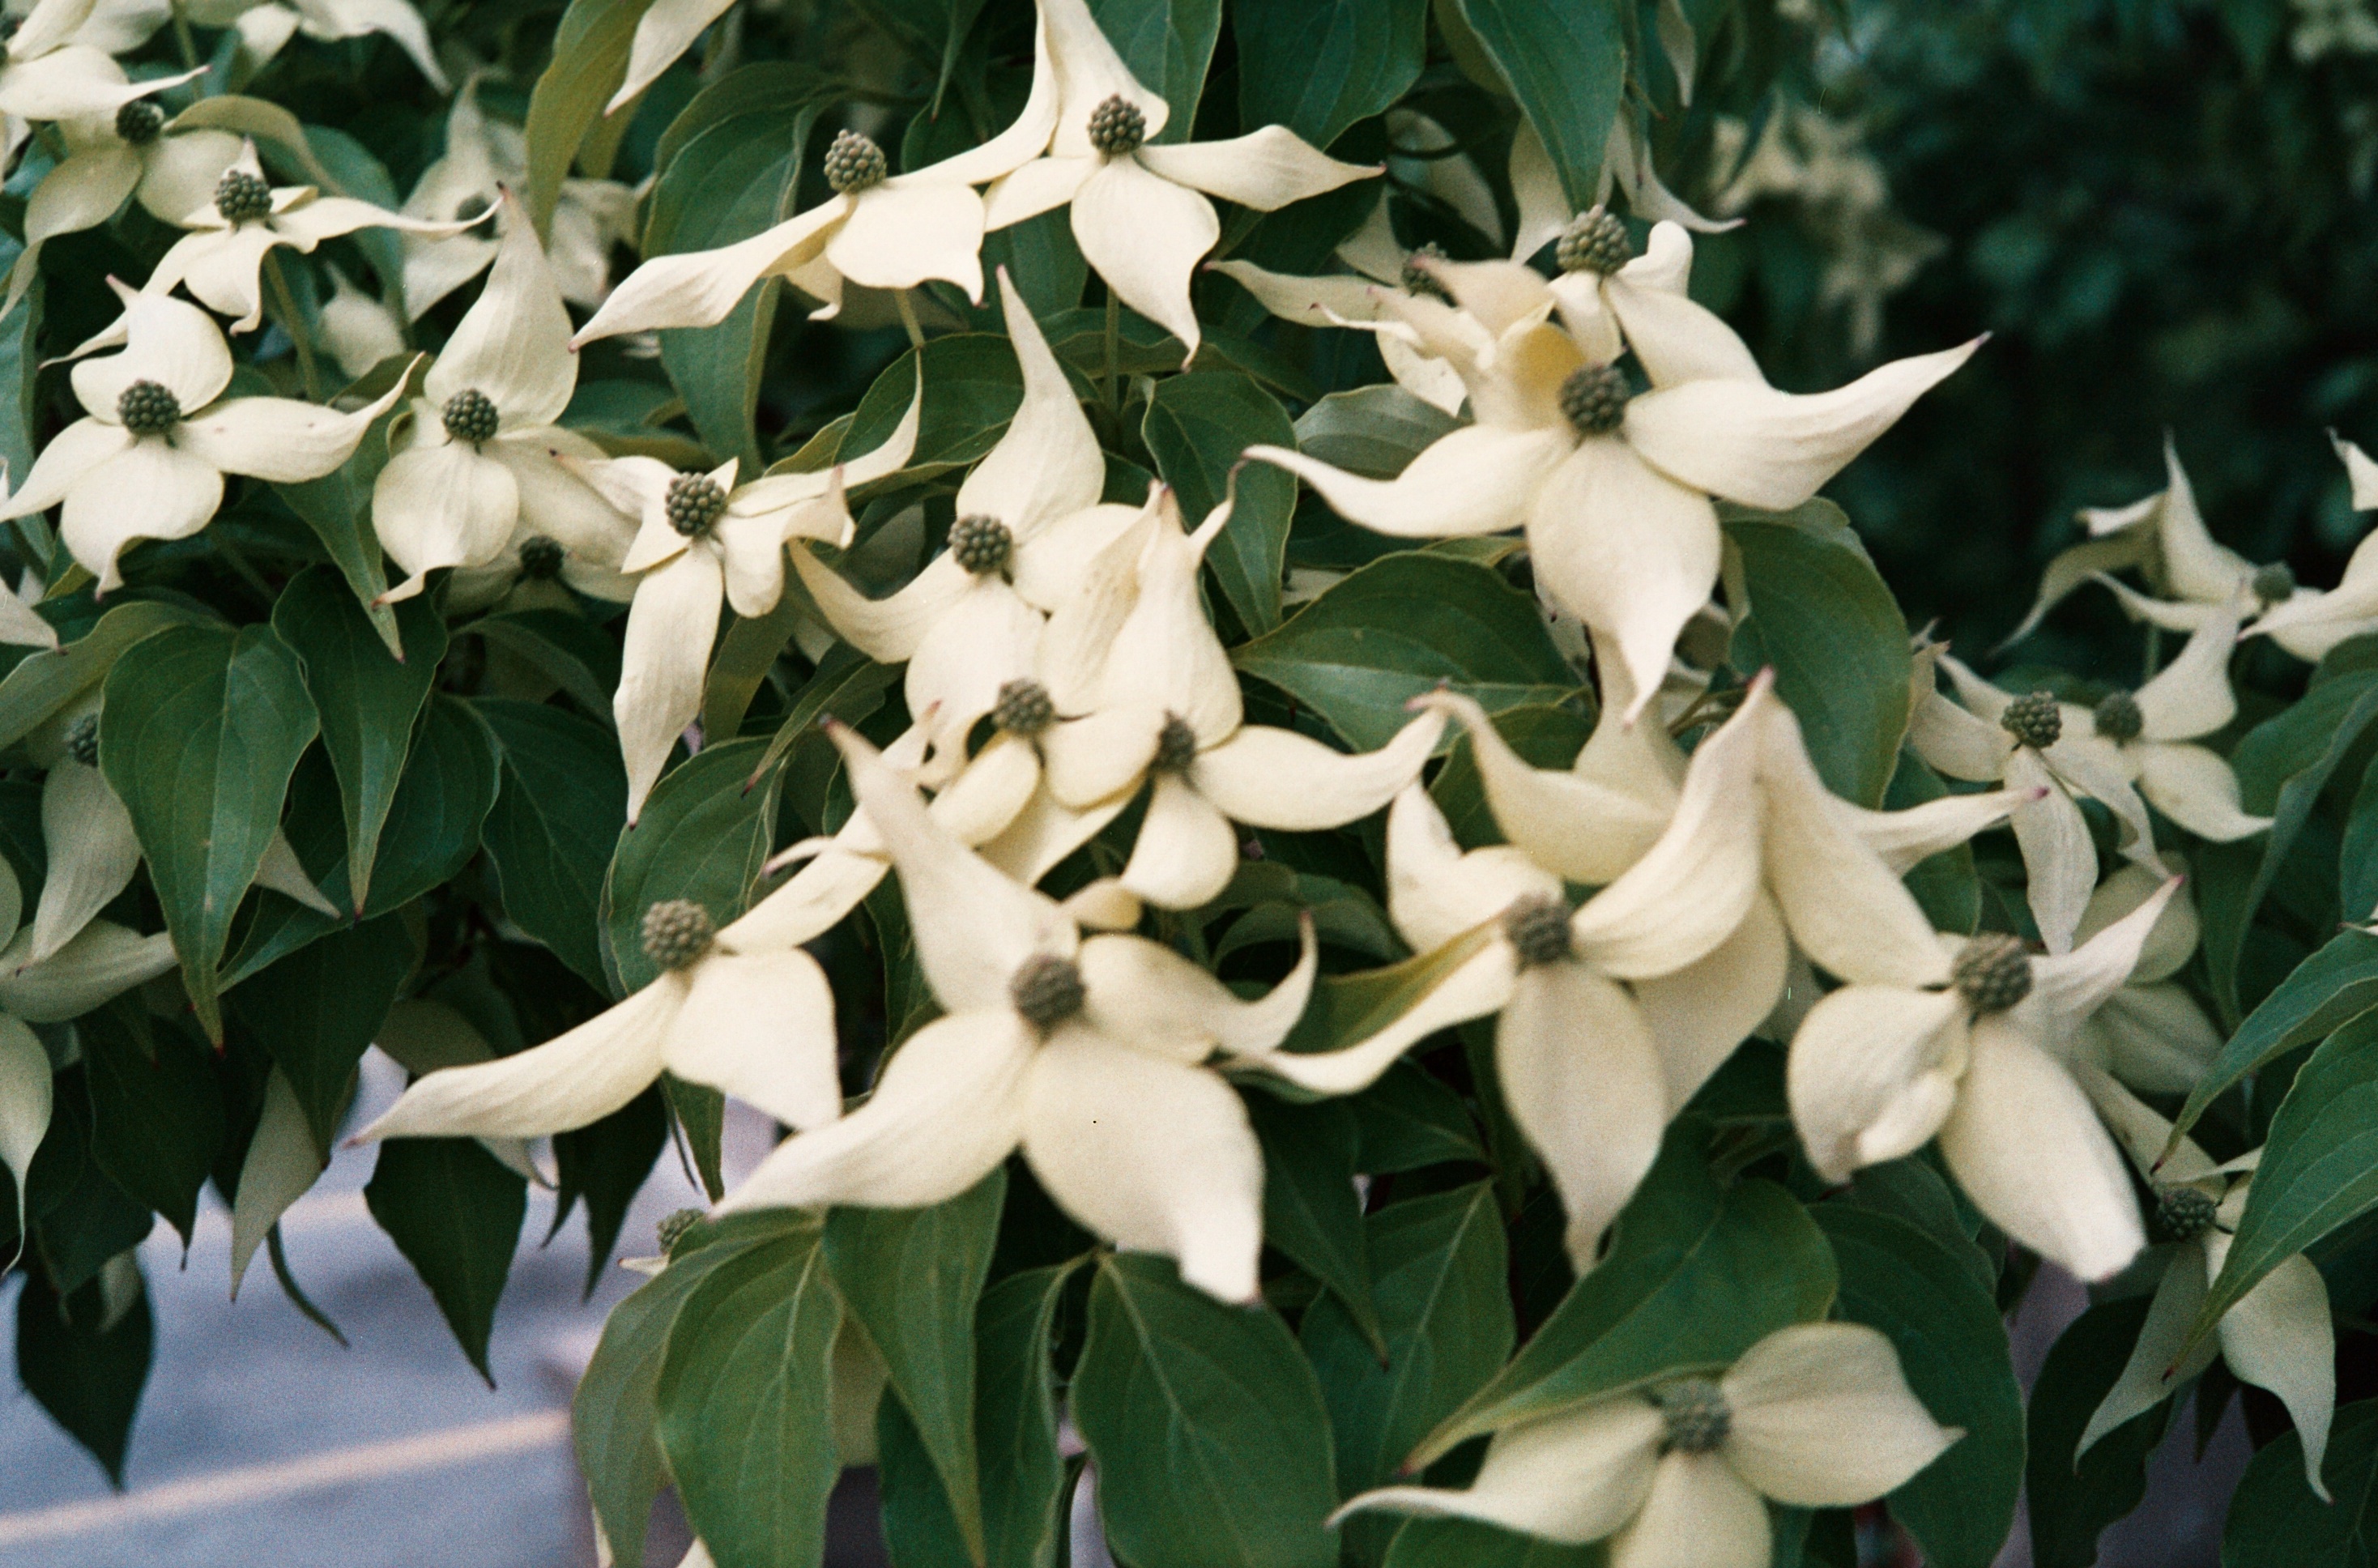
tree, plant, flower, botany, flora, flowers, leaves, petals, shrub, dogwood, mju, expiredfilm, kodakprofoto100, olympusinfinitystylus, gardenia, jasmine, flowering plant, dendrobium, land plant